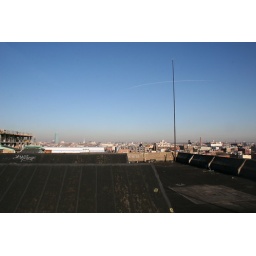
cross in the sky